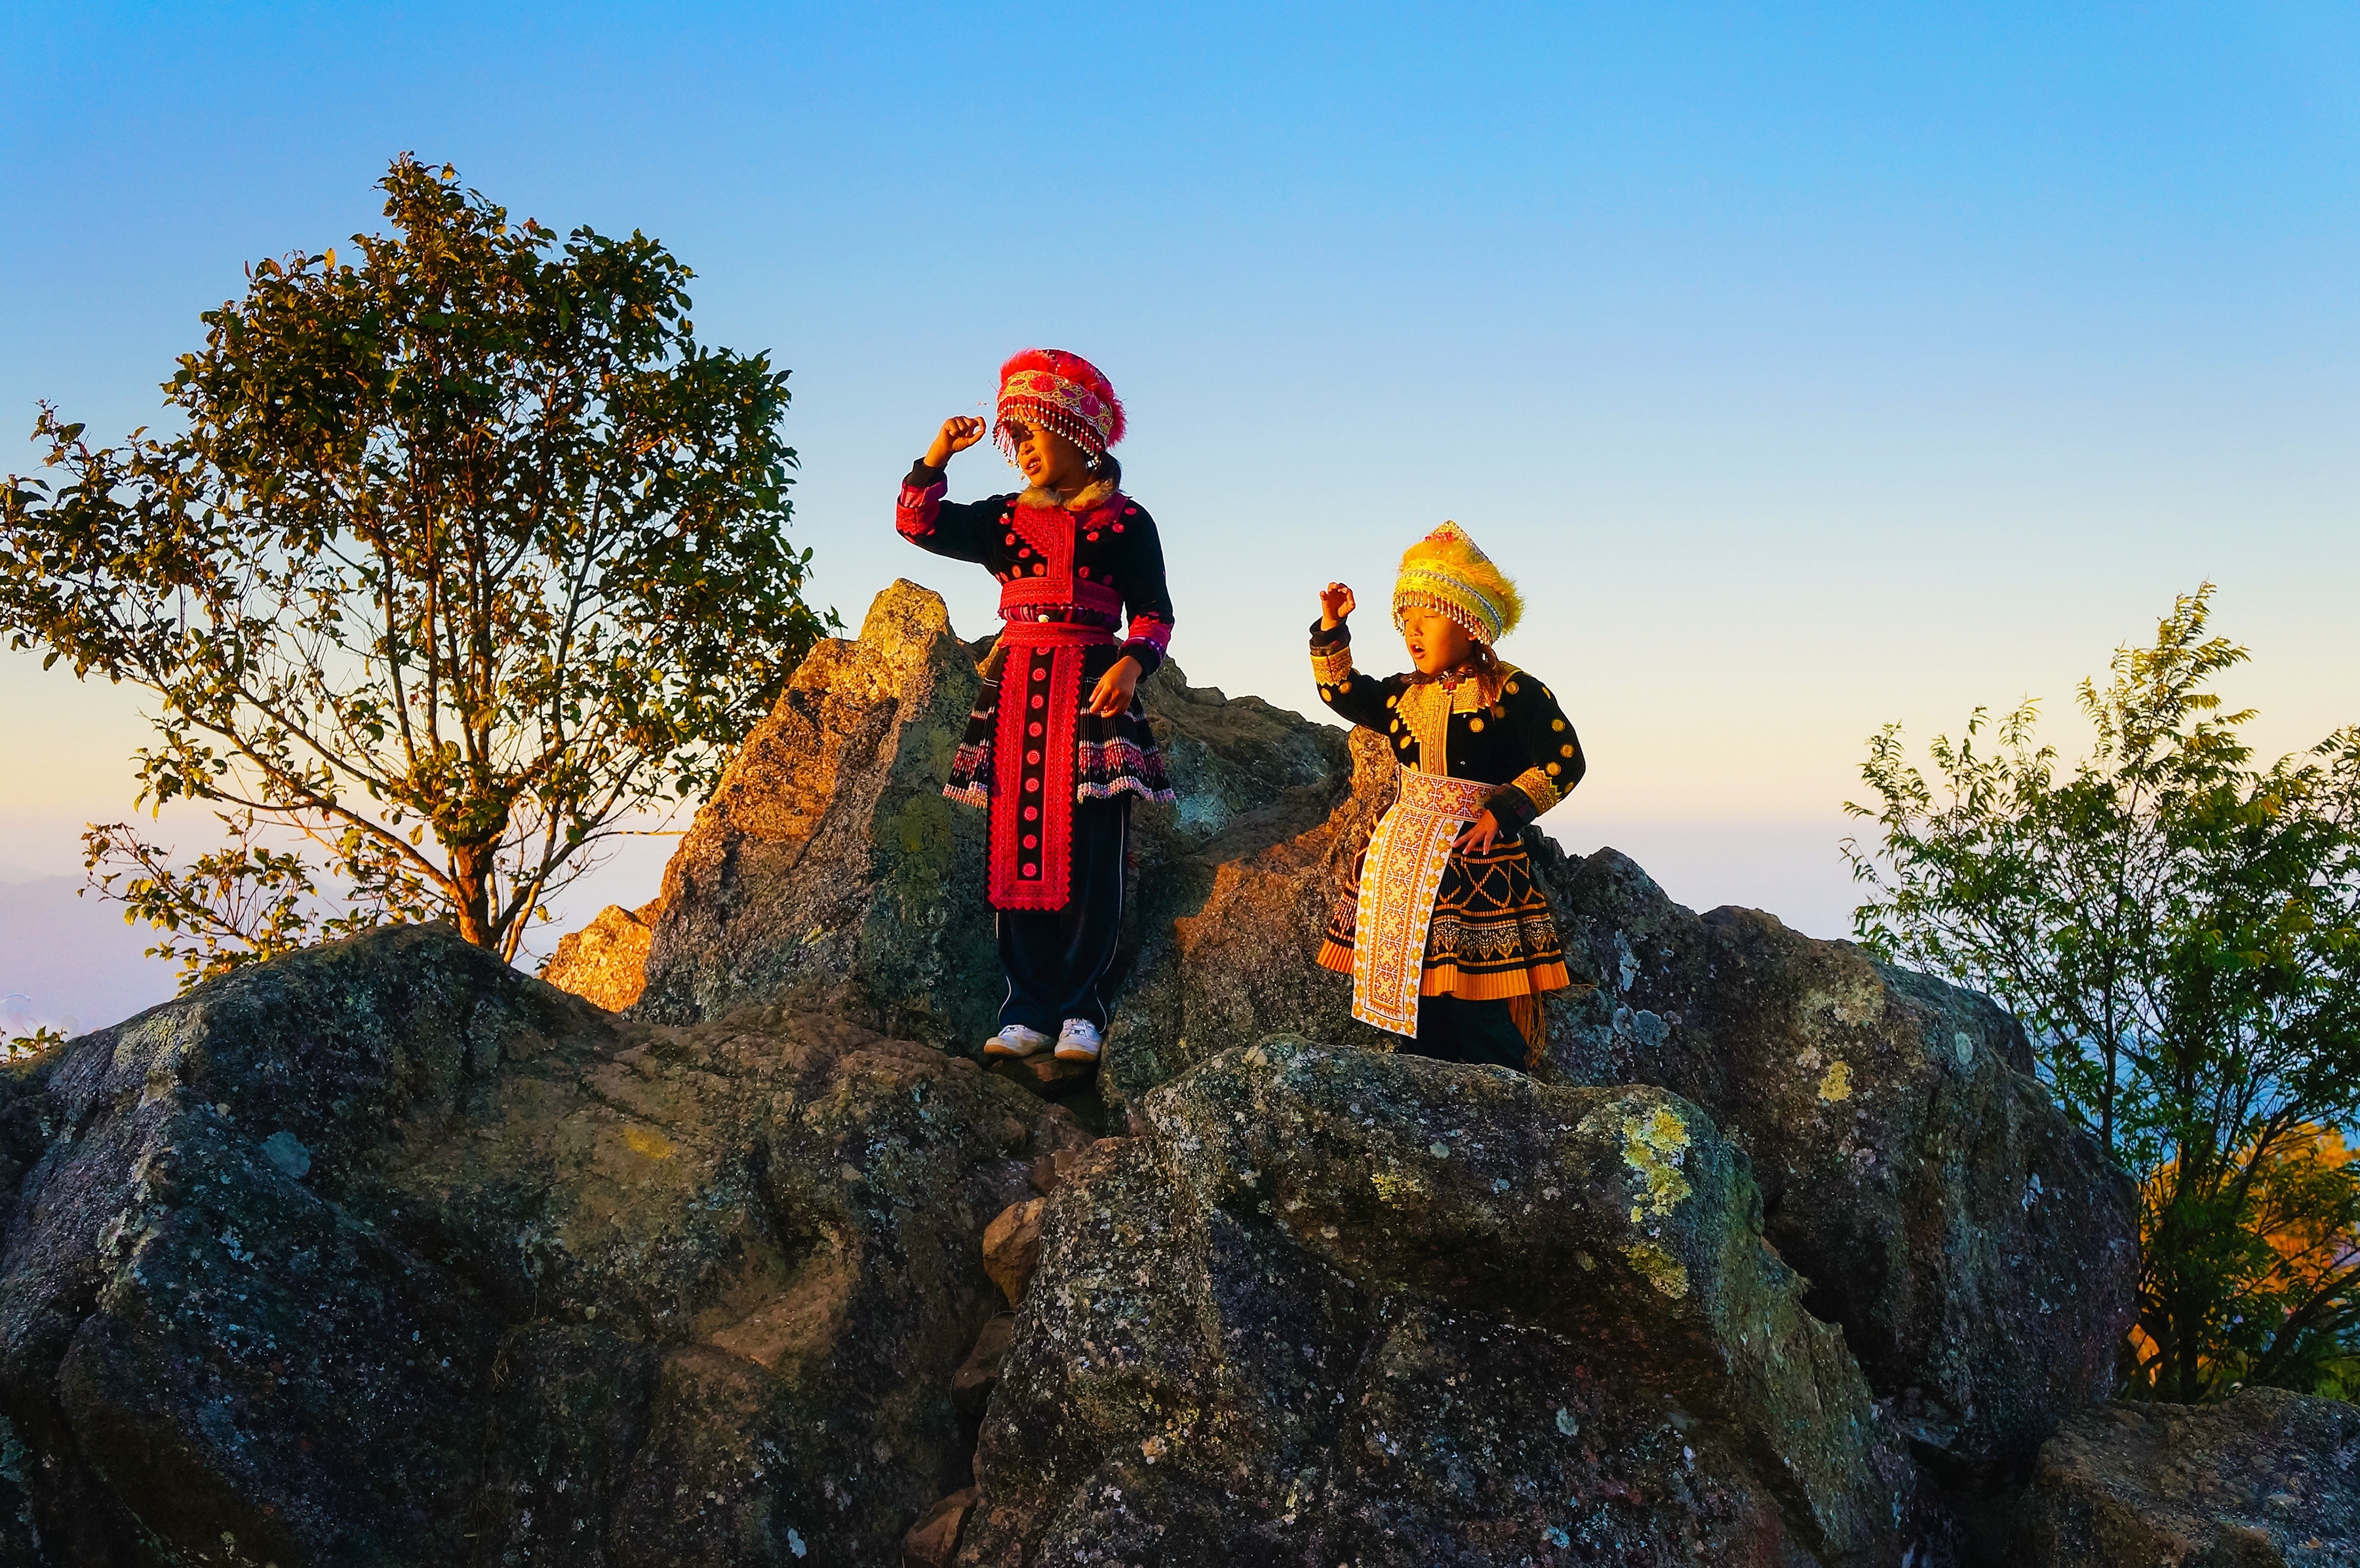
nature, outdoor, rock, mountain, light, people, sky, sun, sunrise, sunlight, kid, adventure, looking, orange, red, shadow, holiday, asia, child, hat, blue, clothing, yellow, extreme sport, together, thailand, mountaineering, children, border, thai, laos, traditional, phu chi fa, geological phenomenon